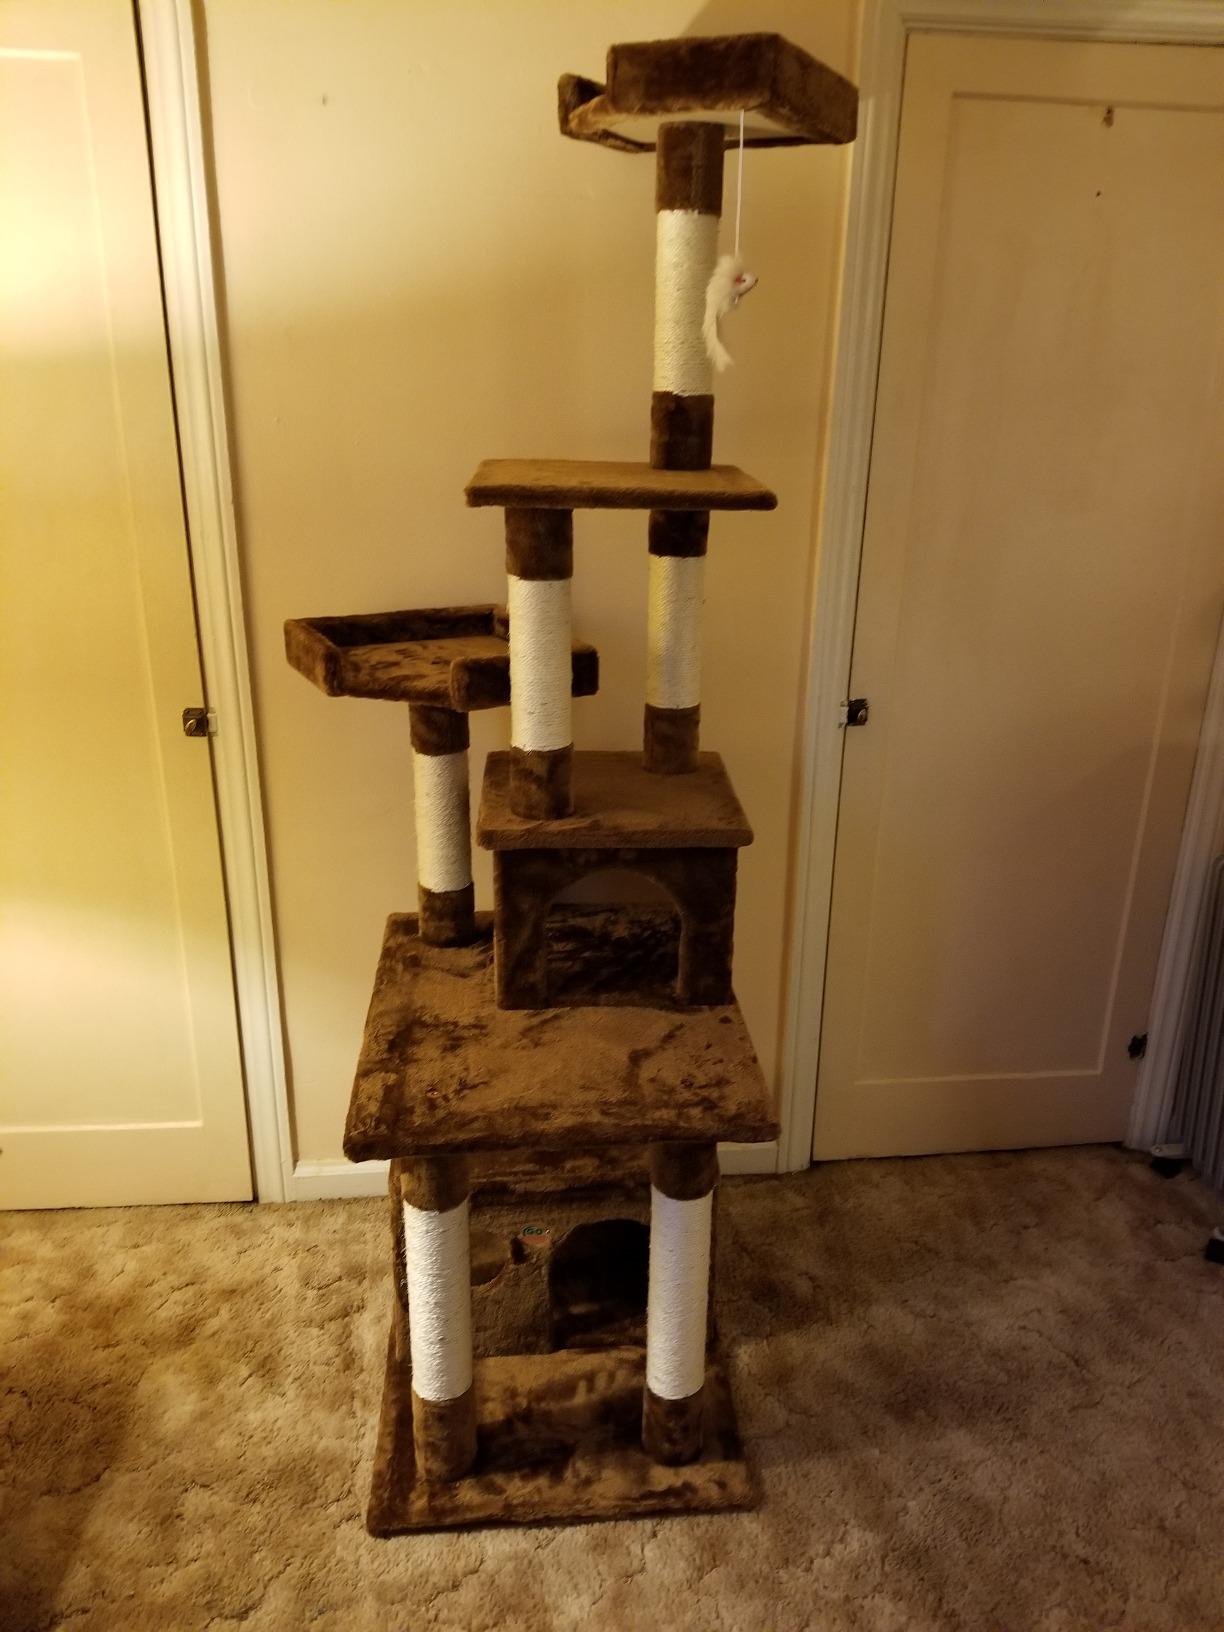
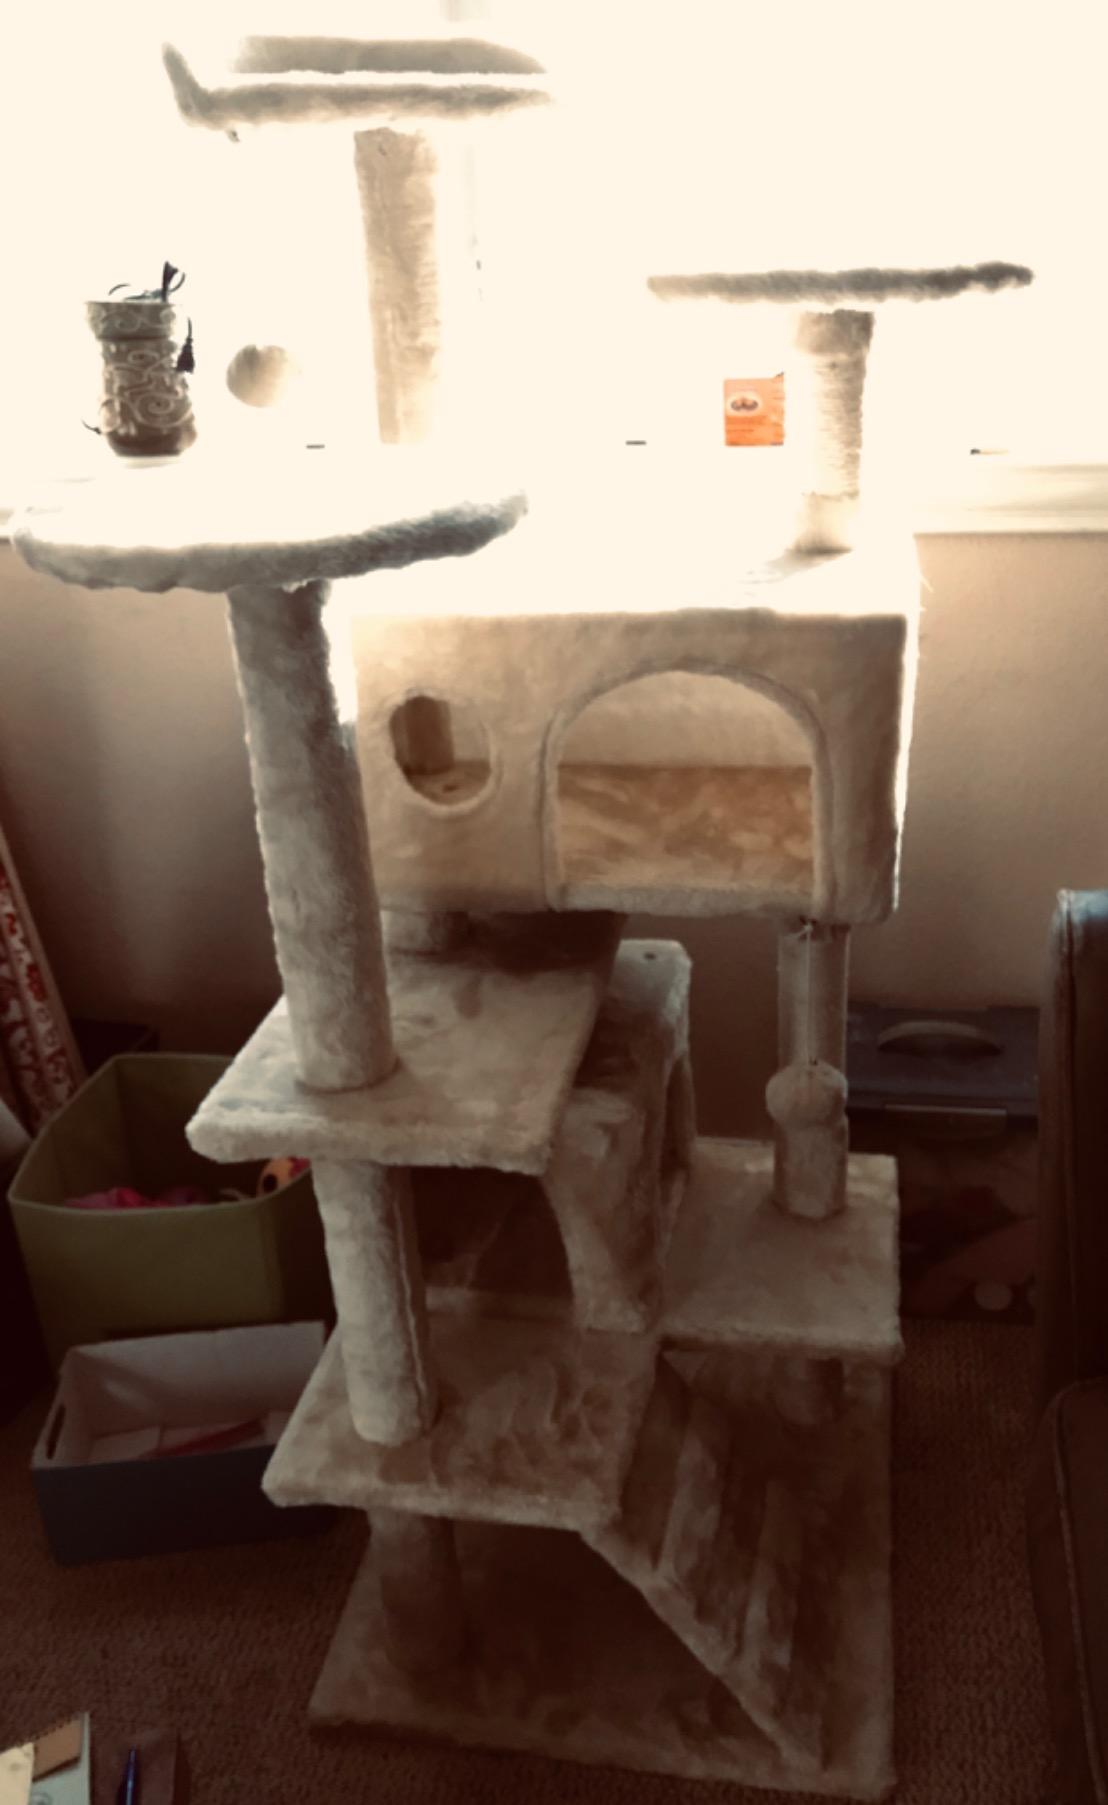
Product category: items_cat tree
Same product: no